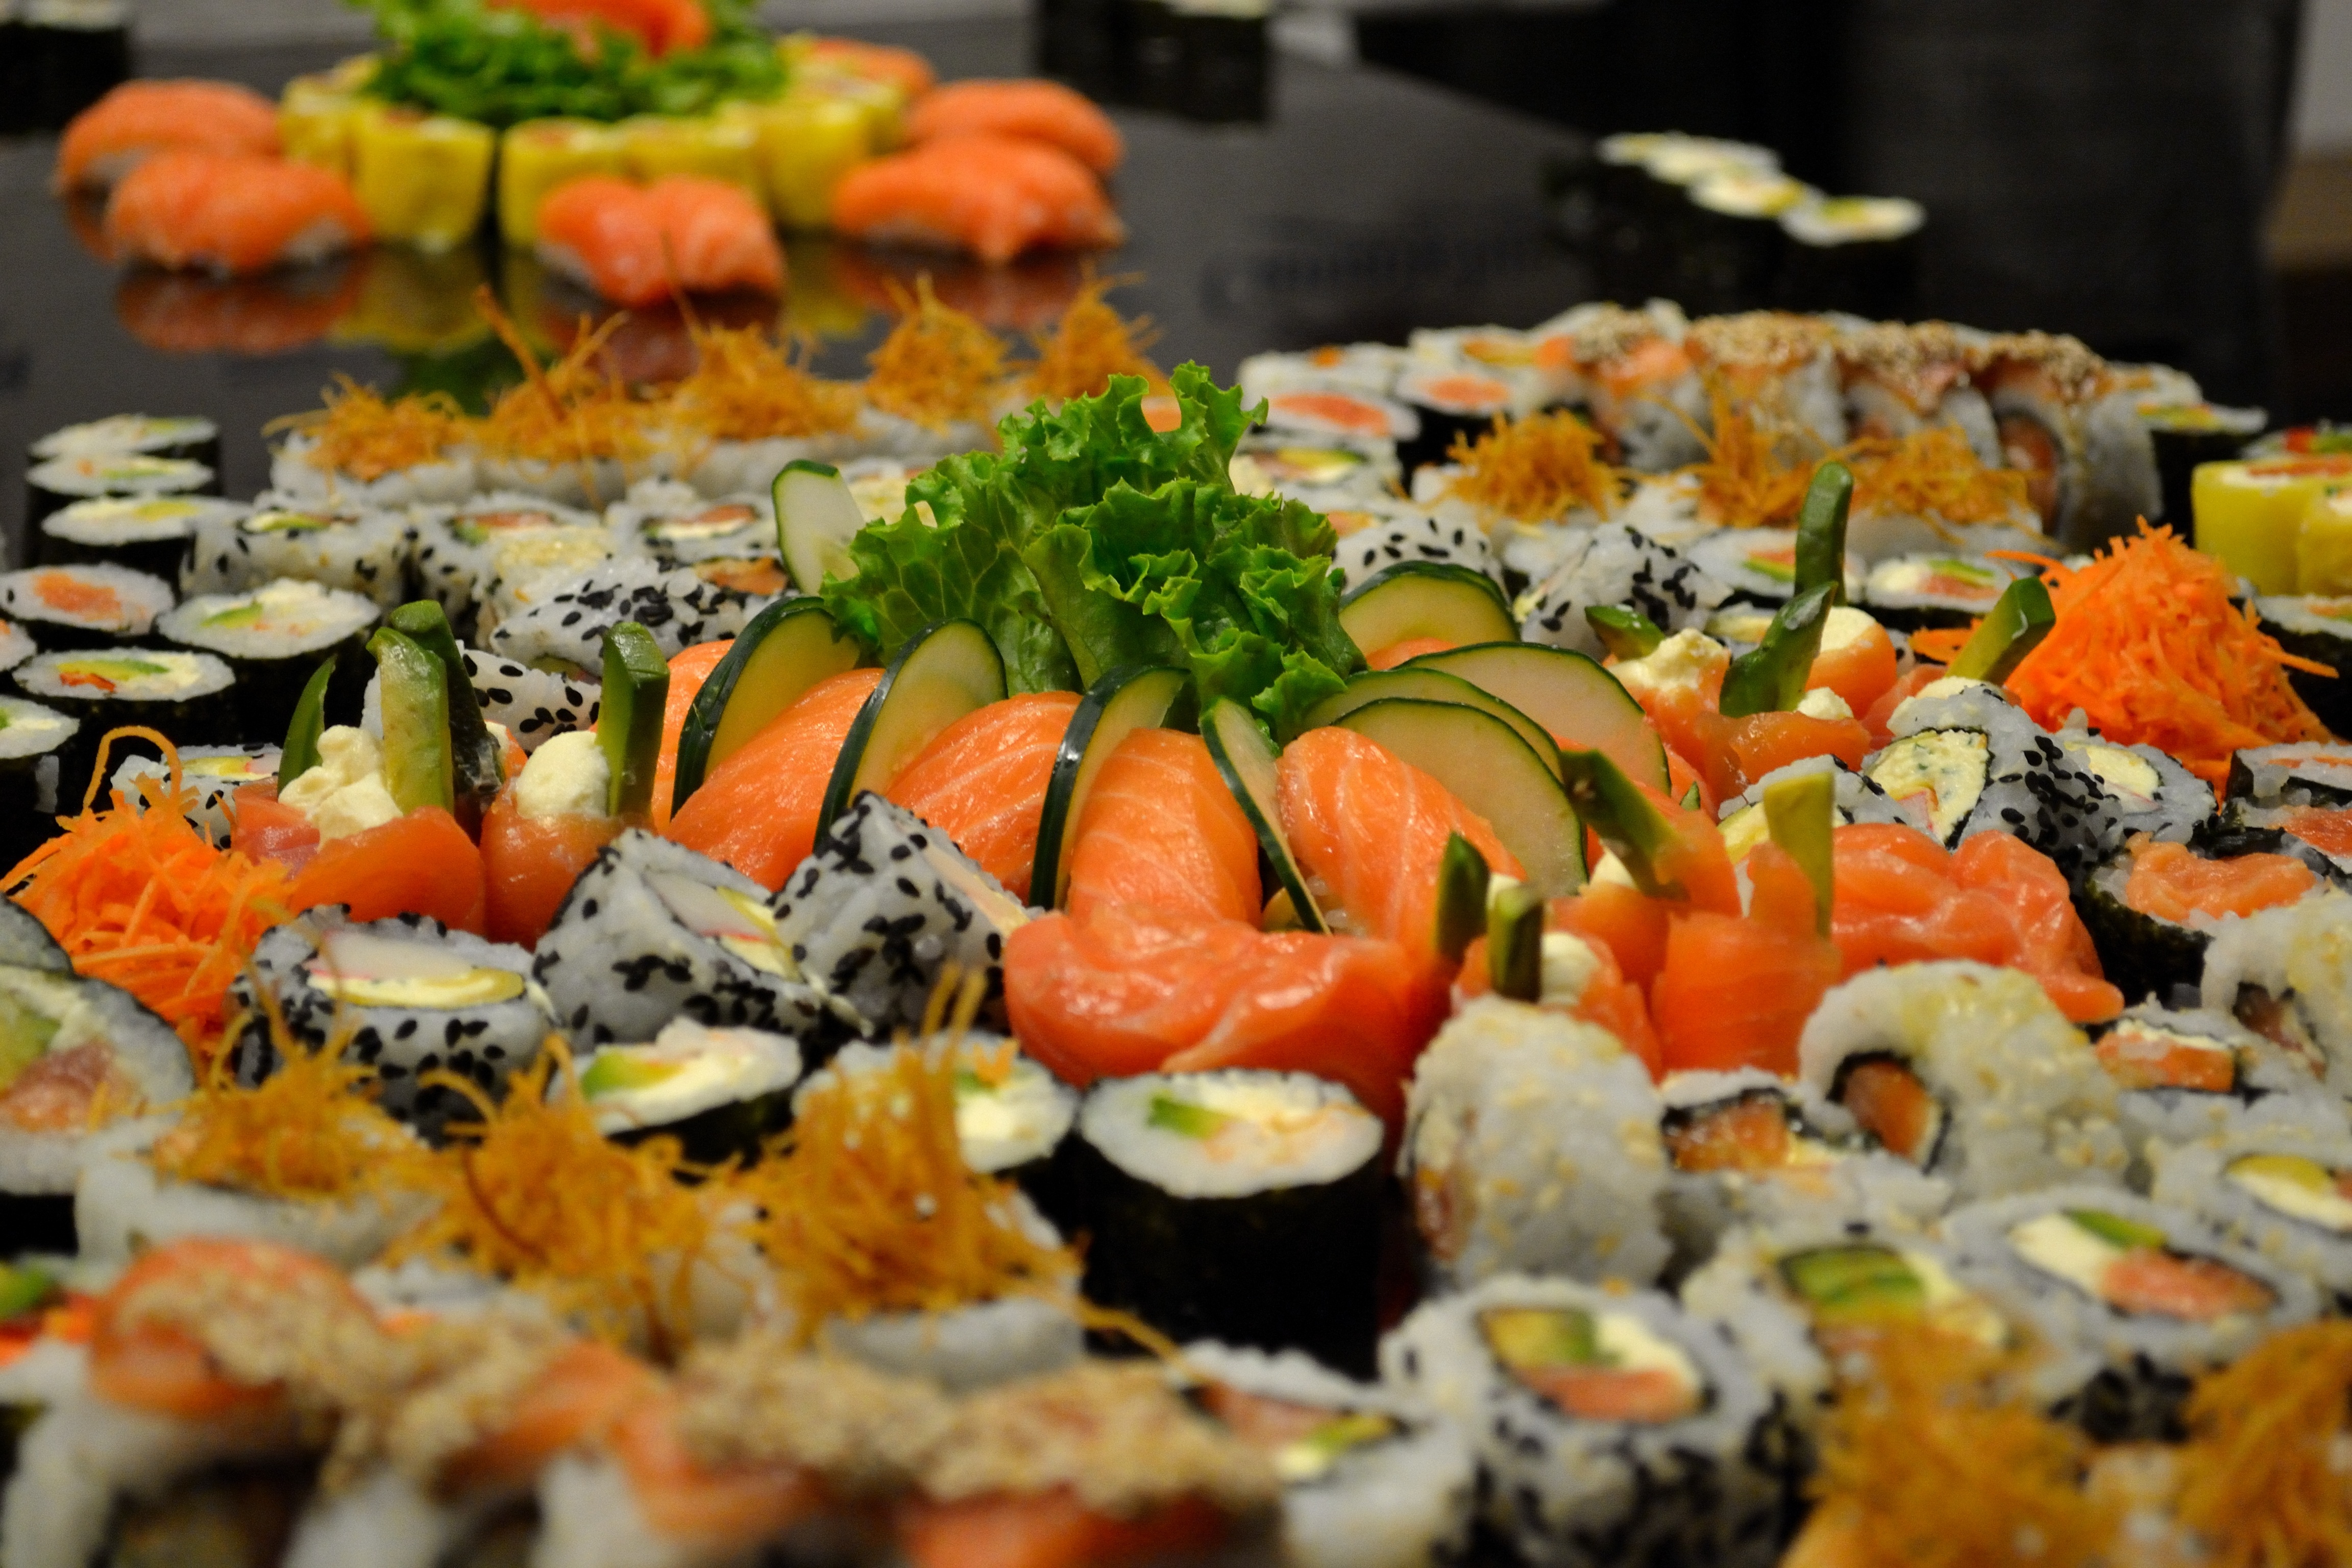
dish, meal, food, cuisine, buffet, asian food, sushi, hors d oeuvre, presentation chef, gimbap